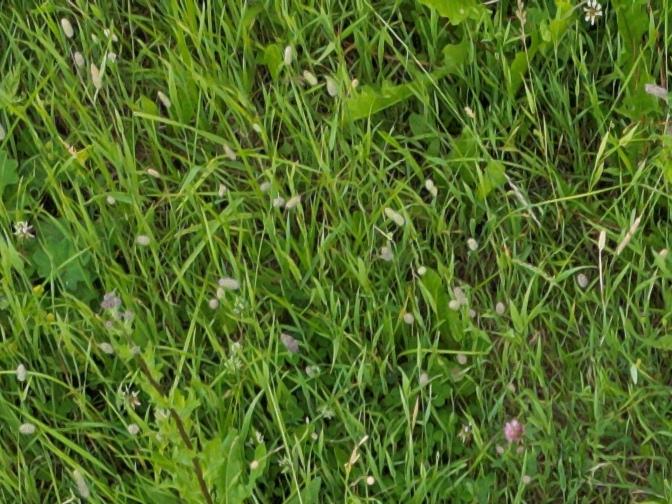
Flowers visible: yarrow flowers, yarrow flowers